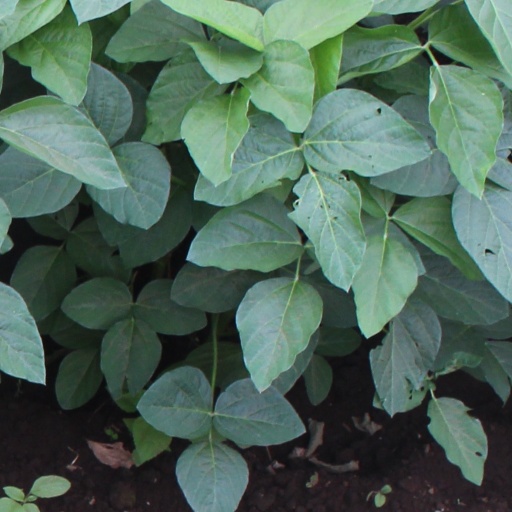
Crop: soybean